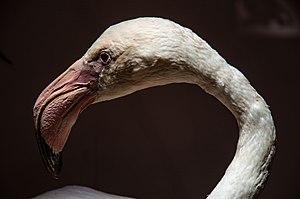
Spécimen faisant partie des collections naturalistes du Musée océanographique de Monaco.
Le Flamant rose est l’espèce de flamant la plus largement répandue.